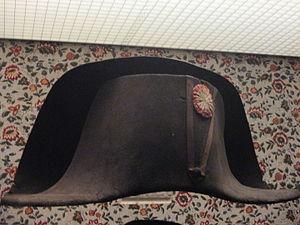
Château de Fontainebleau
Le chapeau de Napoléon, surnommé le « Petit chapeau », est le couvre-chef que portait Napoléon Iᵉʳ, et est devenu l’un des symboles qui caractérise sa silhouette. C'est un bicorne de forme simple en feutre noir ou en castor sans galon ni plumet avec une cocarde maintenue par une ganse en soie noire, et dont la coiffe est doublée de satin. Durant sa carrière militaire, Napoléon Bonaparte porte les coiffures militaires distinctives des différentes divisions sous lesquelles il sert ; c'est pendant le Consulat qu'il se fait confectionner un chapeau qui le distingue de ceux qui couvrent ses généraux et maréchaux.